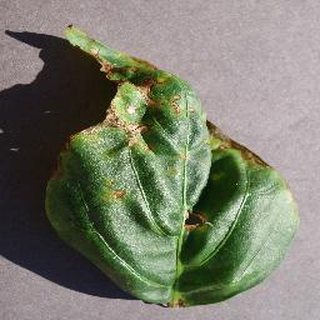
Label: bell_pepper_bacterial_spot